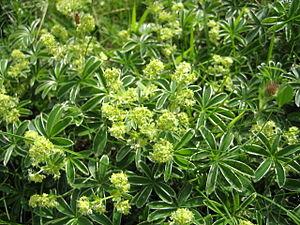
Alchemilla alpina, parc national des Écrins, Alpes françaises
La dendrochronologie est une méthode scientifique permettant en particulier d'obtenir des datations de pièces de bois à l’année près en comptant et en analysant la morphologie des anneaux de croissance des arbres. Elle permet également de reconstituer les changements climatiques et environnementaux.
Cette liste de Tracheophyta de Bosnie-Herzégovine, ainsi que d’espèces introduites est un aperçu incomplet d’espèces de mousses, de fougères, de gymnospermes et d’angiospermes citées dans la littérature disponible en langues bosniaque, croate, serbe et serbo-croate. Cet aperçu n’inclue pas des espèces cultivées ni celles occasionnellement introduites.